Nome, Alaska

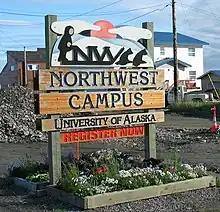
Northwest Campus sign

Between 1900 to 1909, estimates of Nome's population reached as high as 20,000. The highest recorded population of Nome, in the 1900 United States Census, was 12,488. At this time, Nome was the largest city in the Alaska Territory. Early in this period, the U.S. Army policed the area, and expelled any inhabitant each autumn who did not have shelter, or the resources to pay for shelter, for the harsh winter.